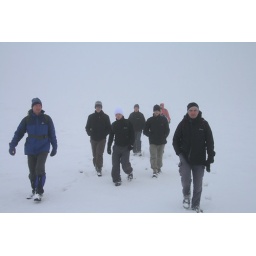
The snow and clouds move in and suddenly we're standing on white, surrounded by white.